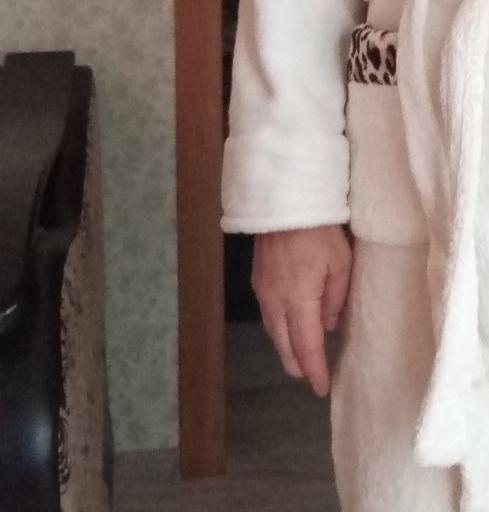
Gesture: no_gesture